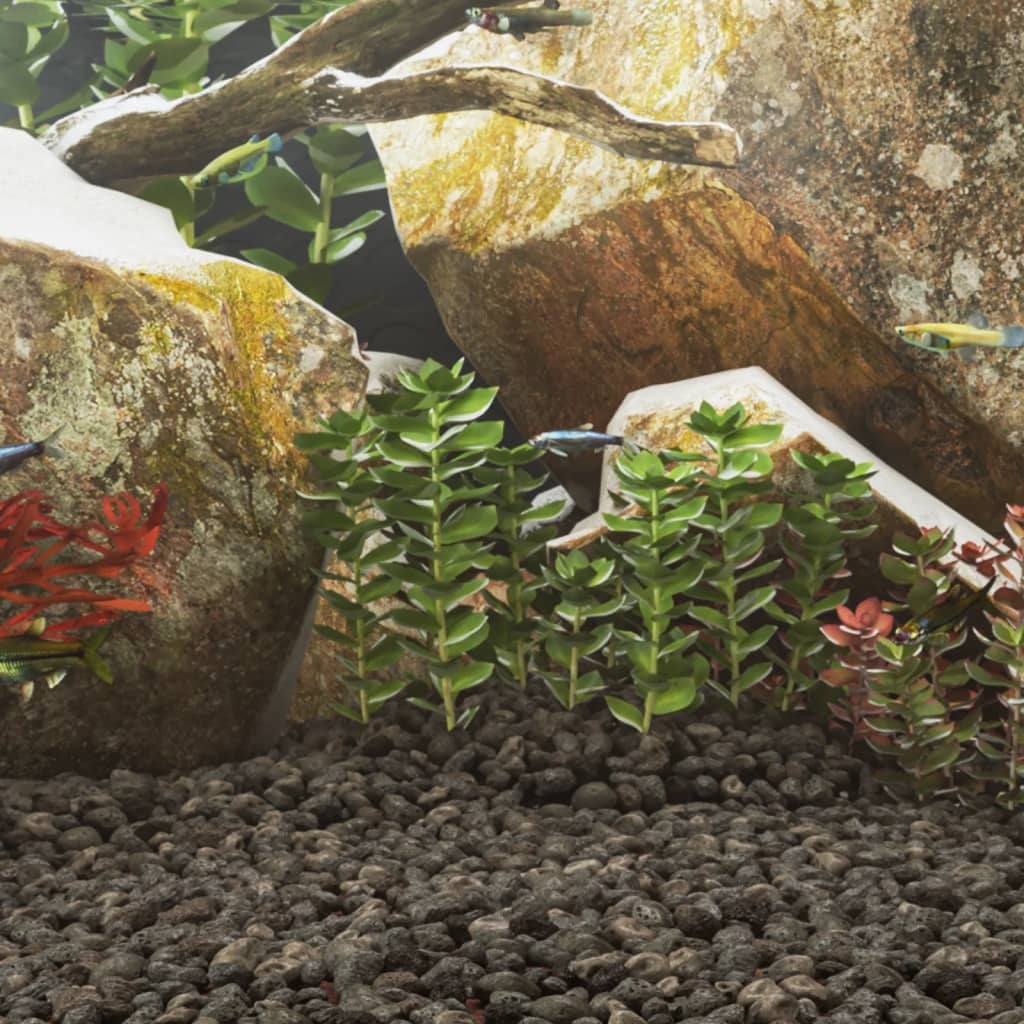
Lavastenar 10 kg svart 5-8 cm
Lavagruset är ett perfekt komplement till botten av ditt akvarium, vilket hjälper dig att skapa en vacker undervattensvärld! Naturmaterial: Lavastenar är 100% naturligt och säkert, vilket inte påverkar vattnets pH eller kemi och är lämpligt för både söt- och saltvatten. Dekoration: Lavagruset blir en vacker detalj i ditt akvarium, tack vare dess vackra form. Biologiskt filter: Lavagruset är ett fantastiskt naturligt biologiskt filter som förbättrar vattenkvaliteten, ökar syrenivåerna och kontrollerar nitrater för en renare och hälsosammare livsmiljö. Breda tillämpningar: Lavagruset är också lämpligt för trädgårdslandskap, planteringsbäddar och andra applikationer för landskapsarkitektur. Färg: Svart Material: Vulkanisk sten Storlek: 5-8 cm Vikt: 10 kg
Brand: vidaXL
Category: Animals & Pet Supplies > Pet Supplies > Fish & Aquatic Supplies > Aquarium Gravel & Substrates > Aragonite Sands